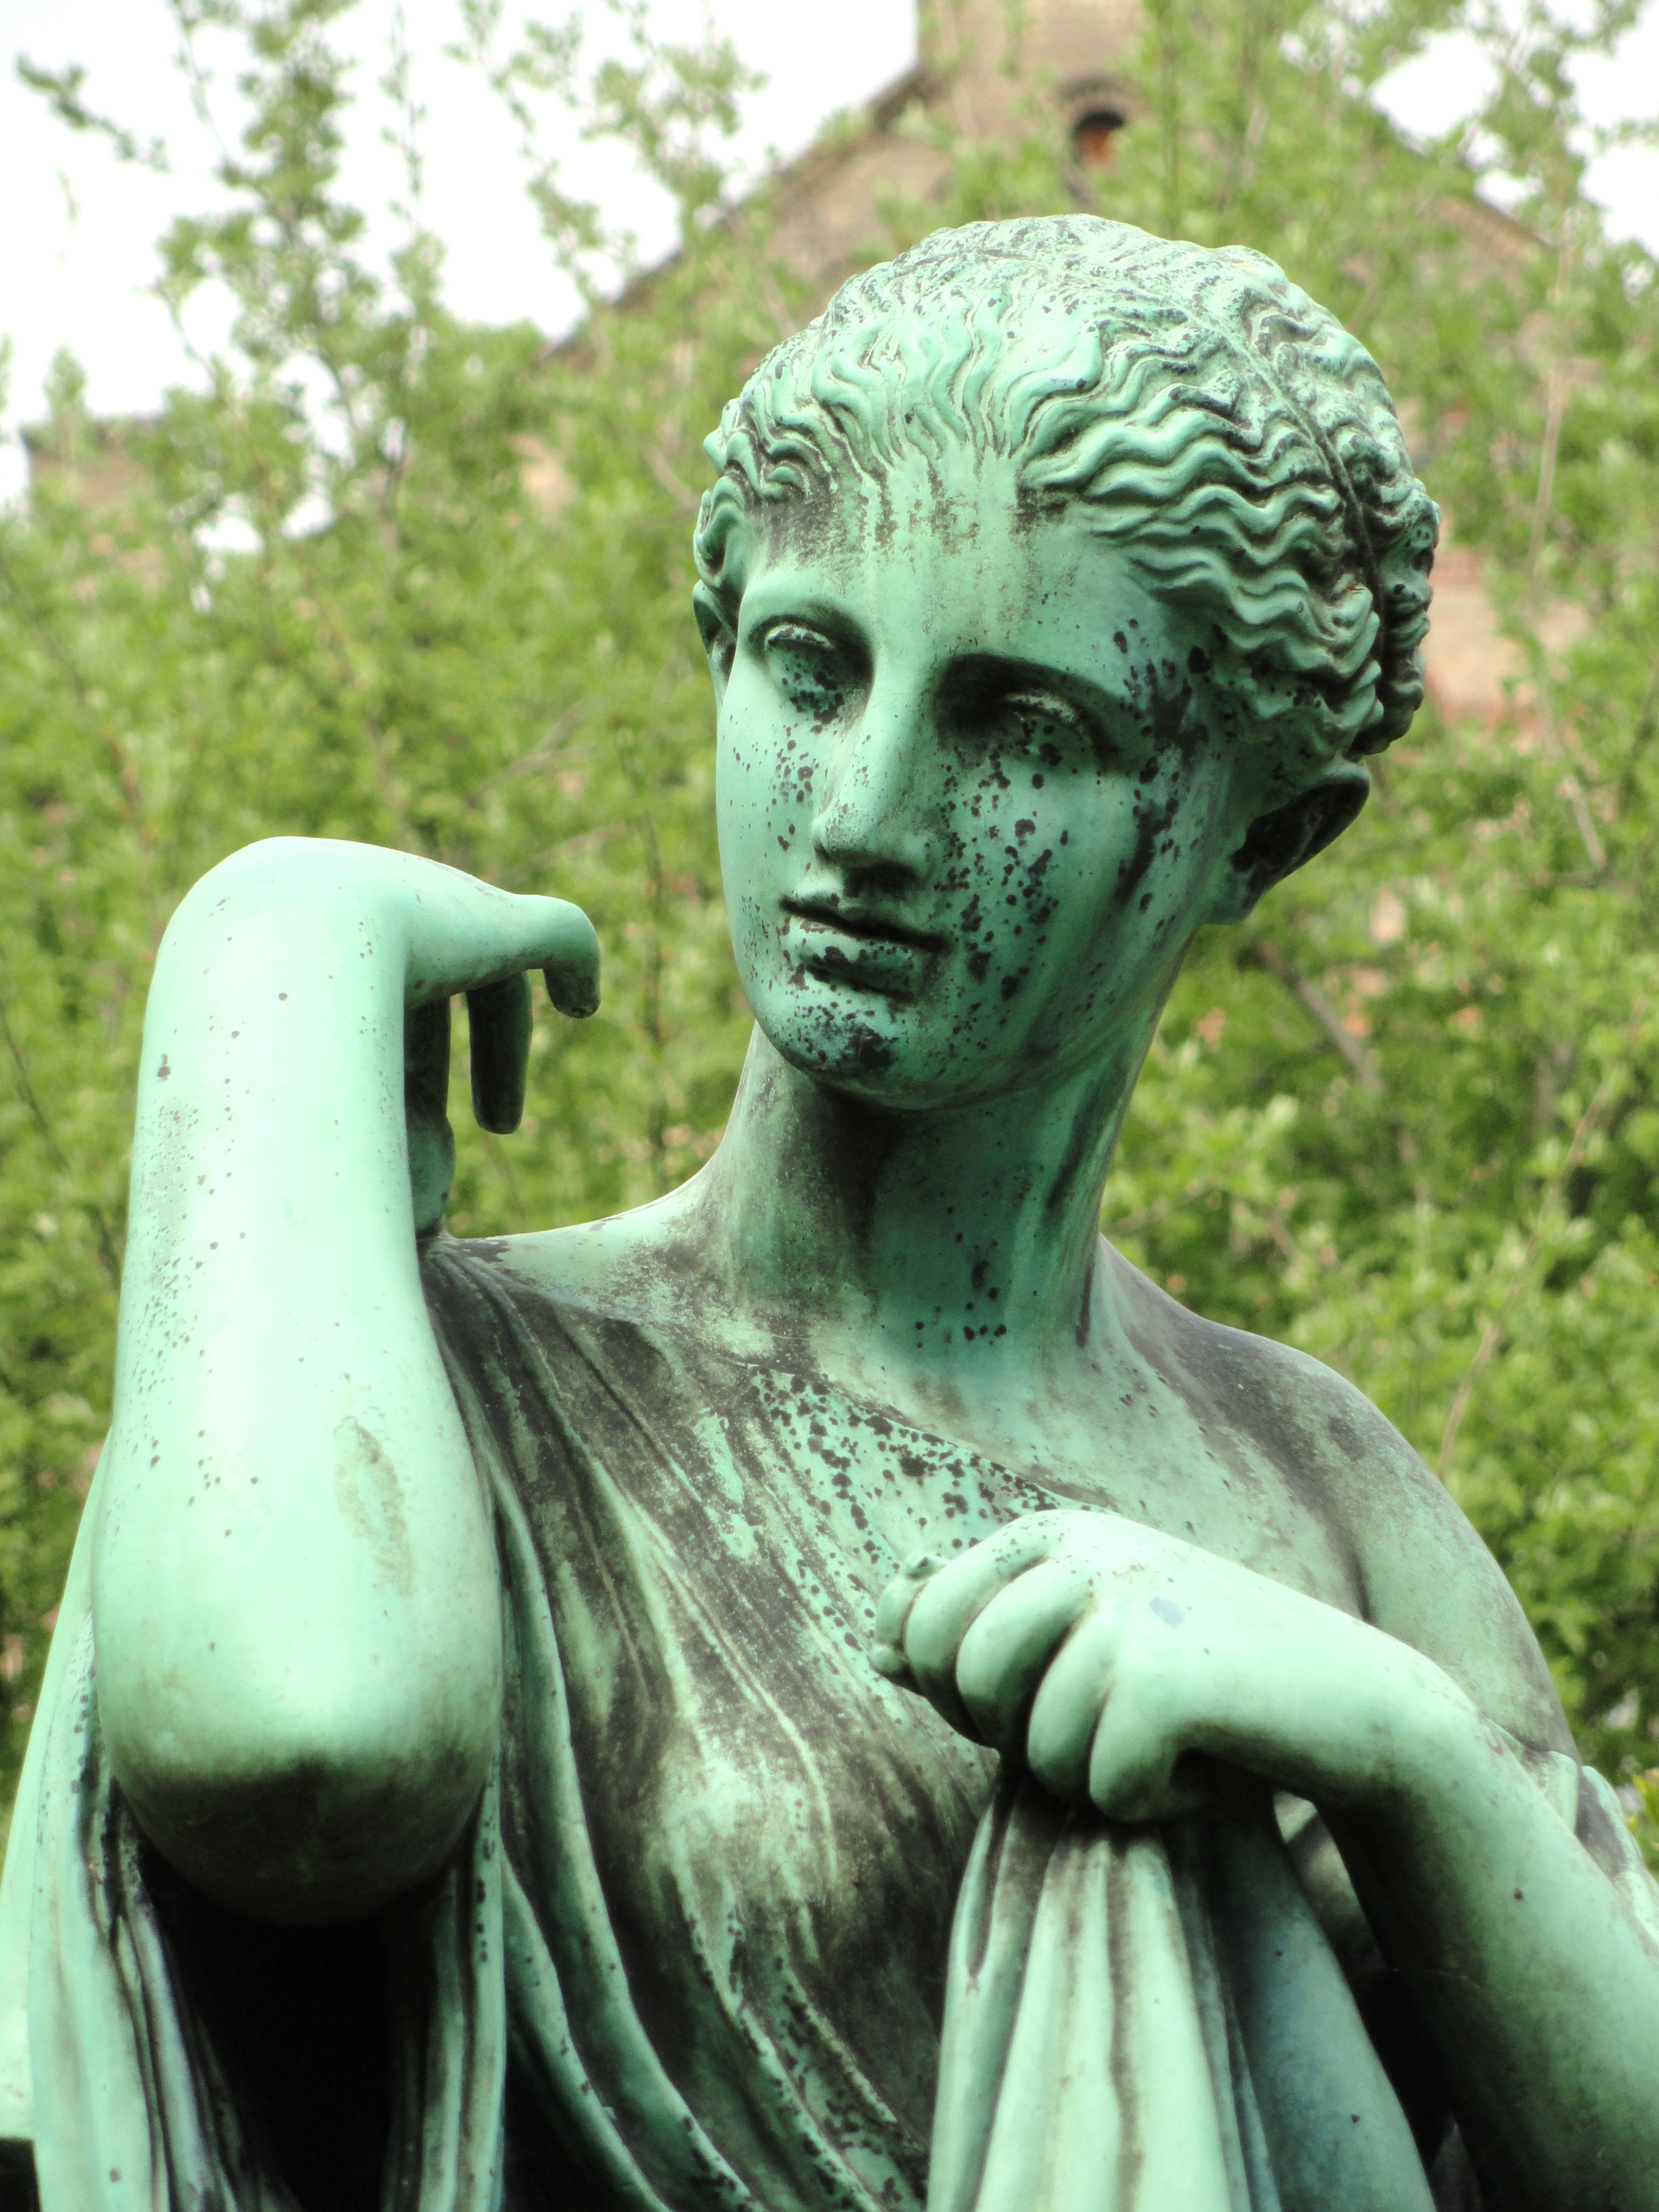
monument, statue, green, garden, botanical, sculpture, art, temple, university, head, copenhagen, carving, mythology, artemis, gautama buddha, ancient history